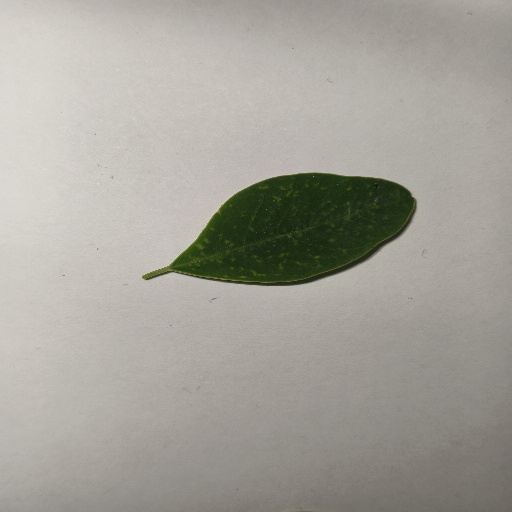
Species: Sojina
Leaf condition: Healthy Leaf